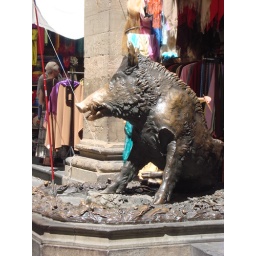
this was a statue of a pig in a market and the people would touch his nose for luck